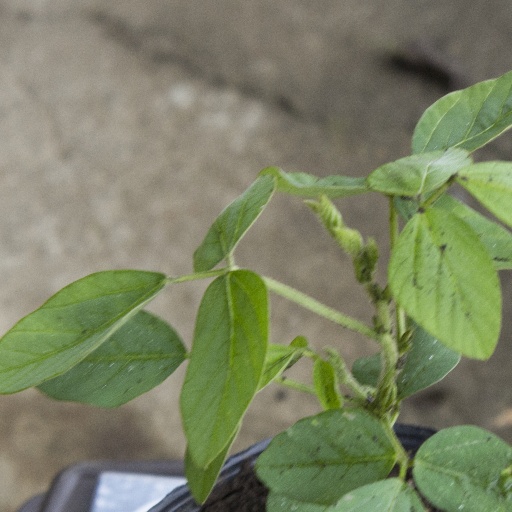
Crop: soybean